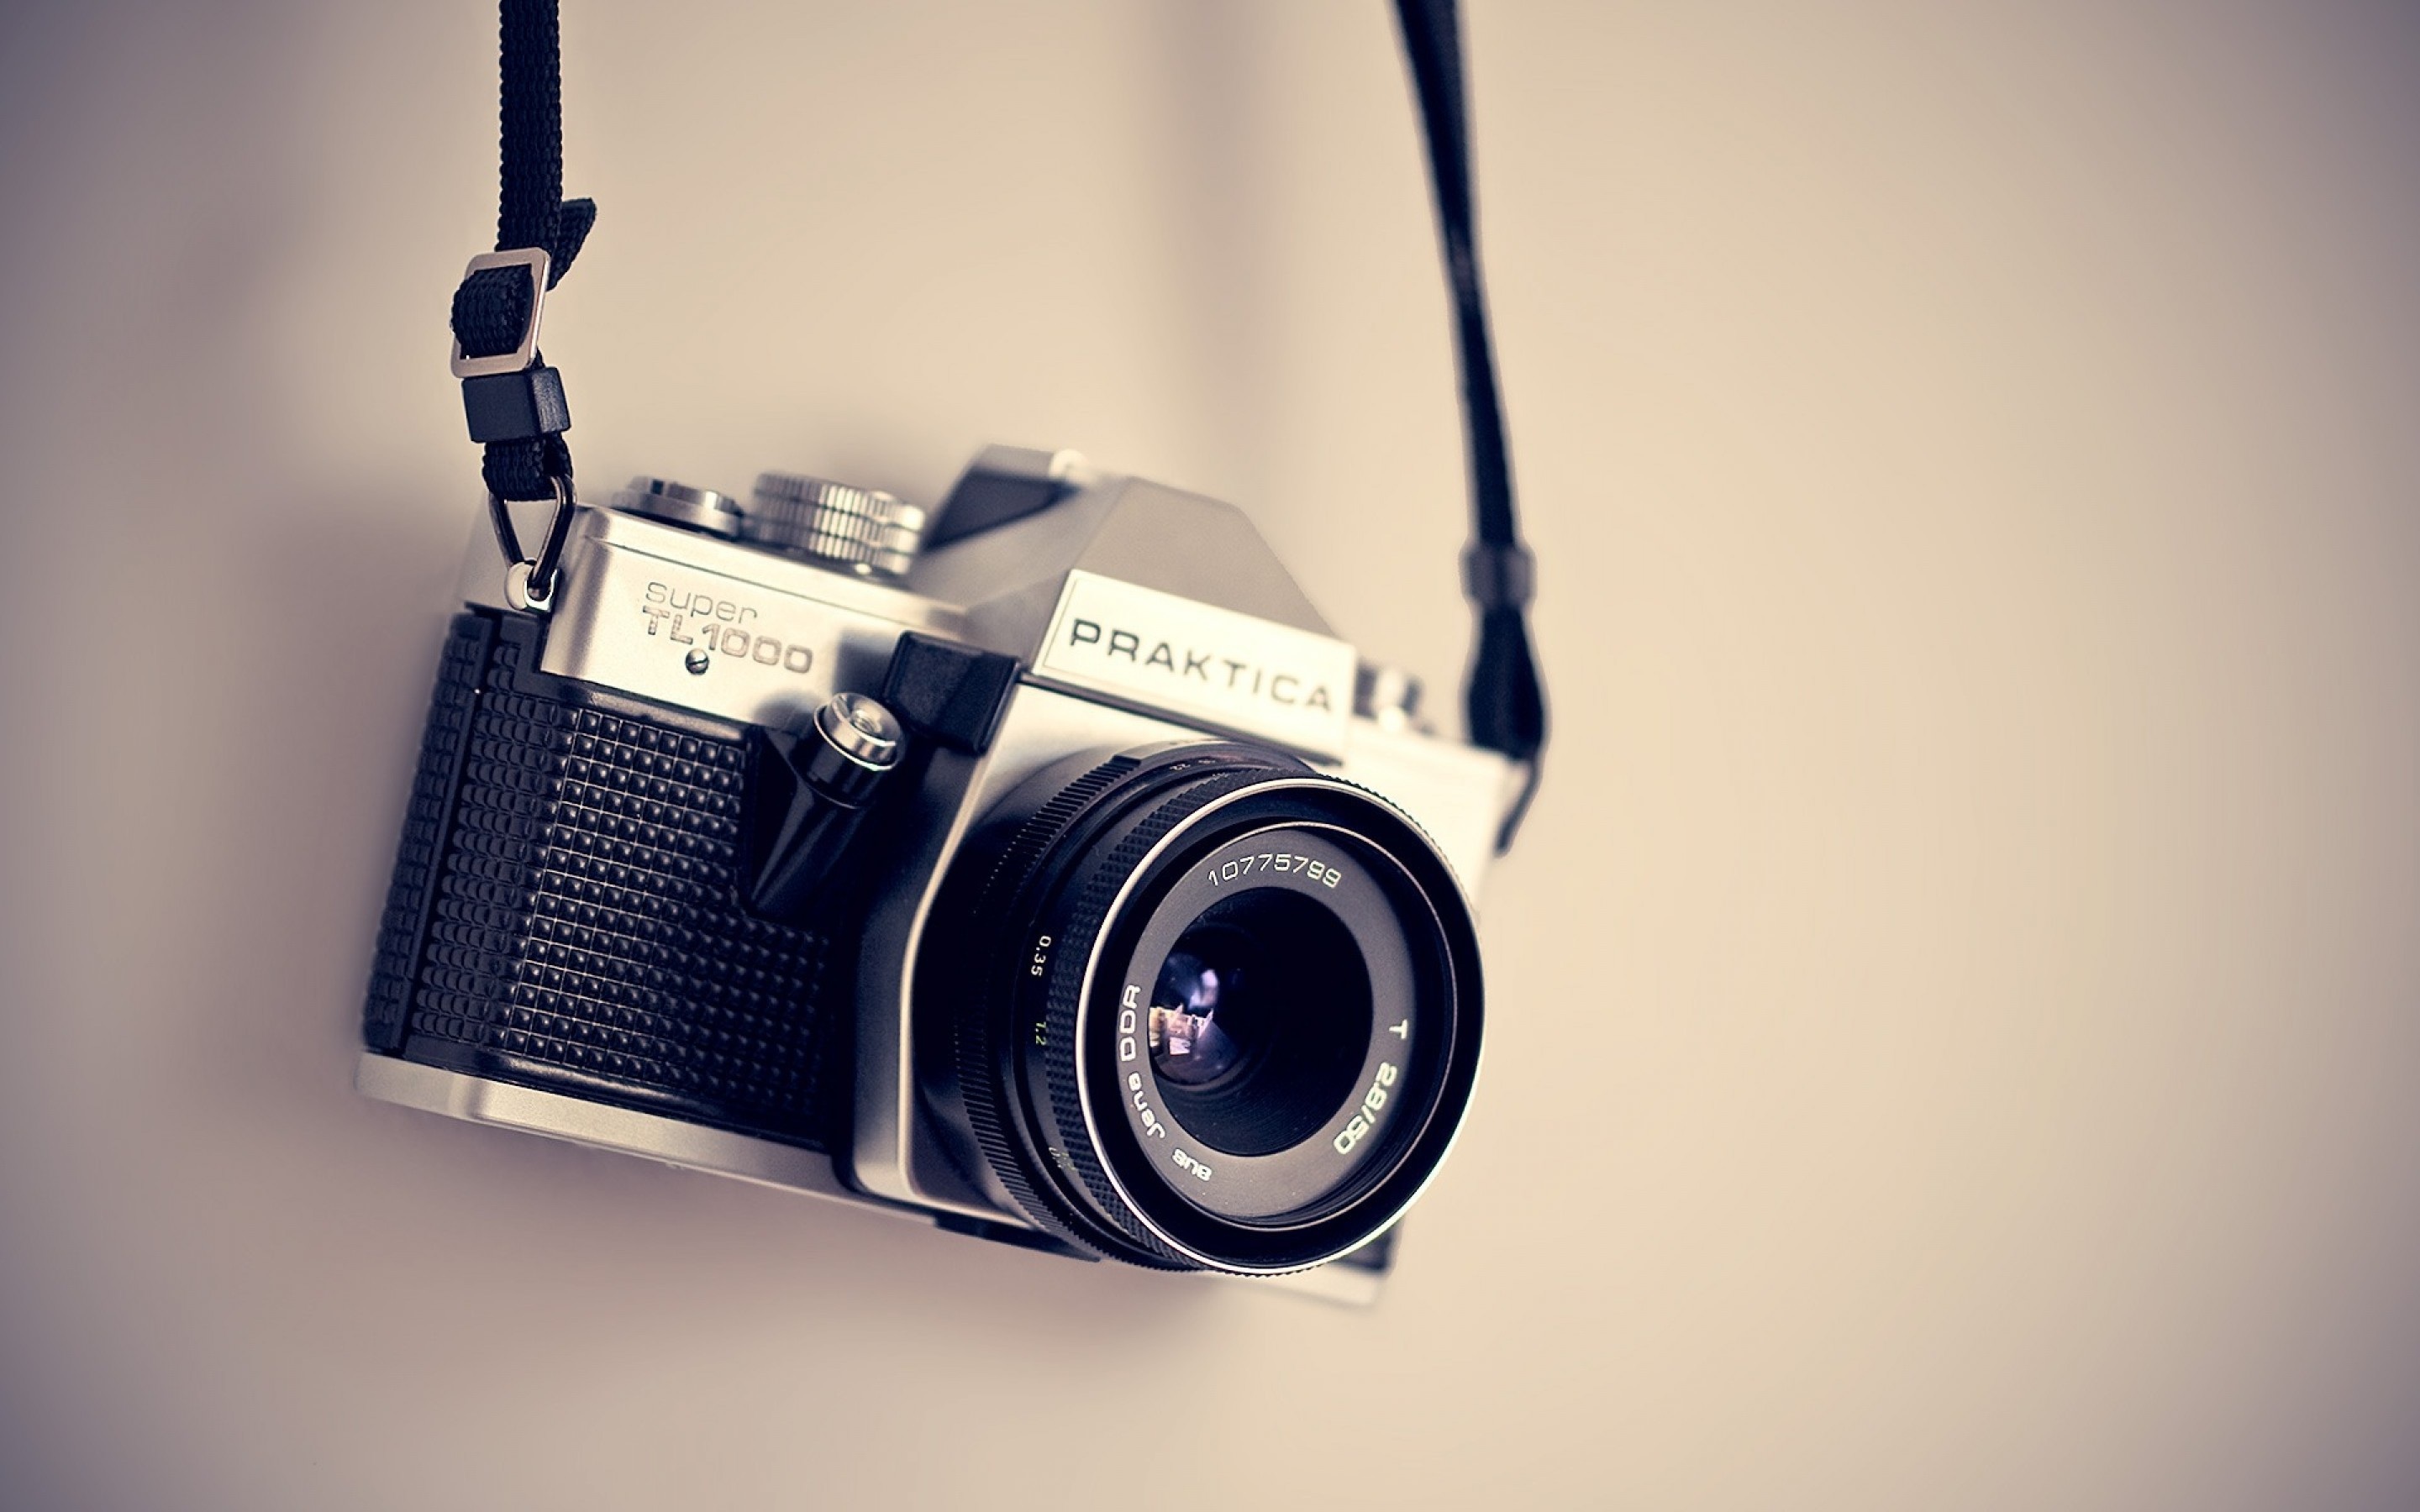
technology, white, camera, photography, vintage, lens, equipment, blue, black, shutter, brand, product, reflex camera, digital camera, electronics, photograph, camera lens, aperture, analogue, digital slr, single lens reflex camera, cameras optics